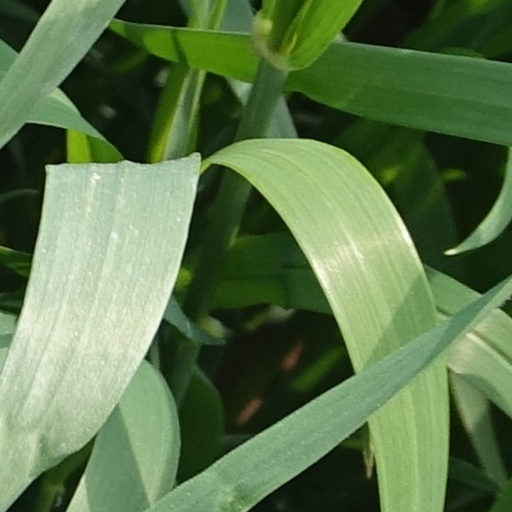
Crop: wheat